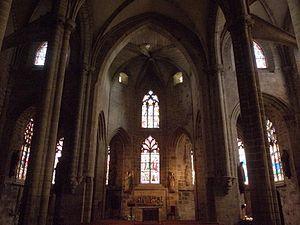
Vue d'ensemble du chœur de la basilique Notre-Dame de Bon-Secours de Guingamp (22). This building is indexed in the Base Mérimée, a database of architectural heritage maintained by the French Ministry of Culture,
La basilique Notre-Dame de Bon-Secours se situe au cœur de la cité historique de Guingamp, en Bretagne.